Rowland Brotherhood

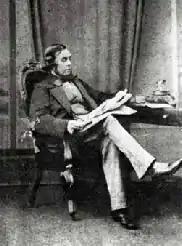

Rowland Brotherhood (or sometimes Roland Brotherhood) was a British engineer. He was born in Middlesex in 1812 and died in Bristol in 1883.